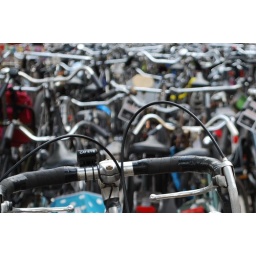
bike parking in amsterdam - cat eye